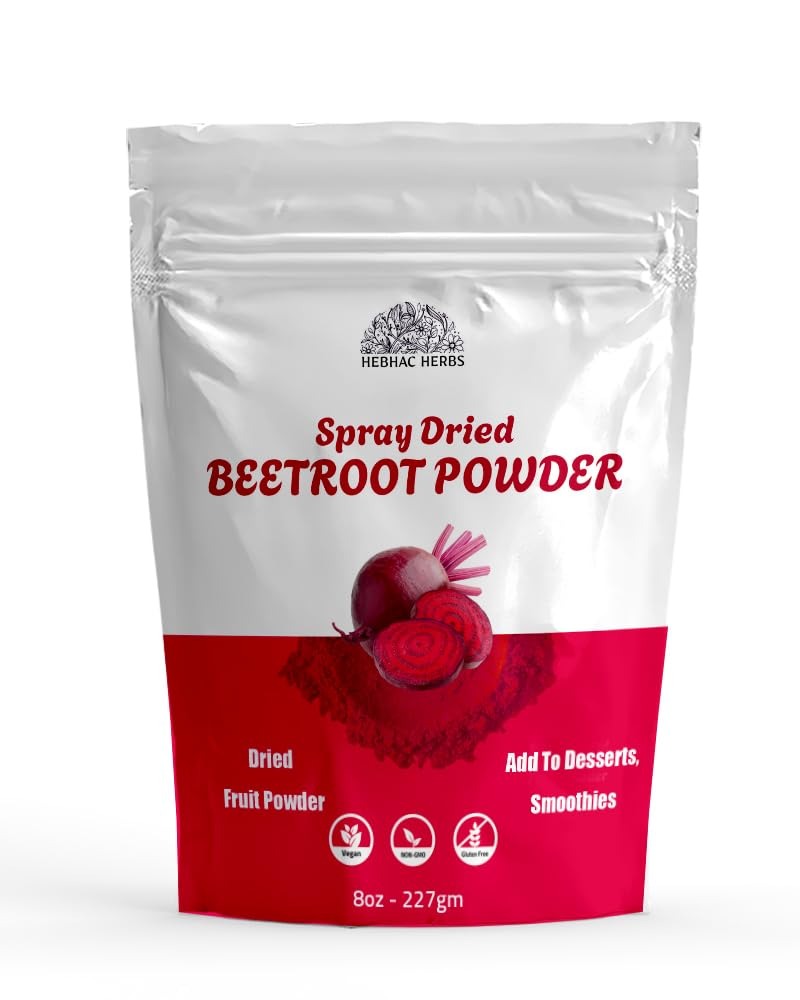
Item Name: Beetroot Powder 227g | Premium Beet Root Powder 8 Ounces, | 100% Pure Raw Red Beetroot Superfood for Drinks, Recipes| Vegan, Non GMO, Gluten Free.
Bullet Point 1: Hebhac Herbs Premium Beetroot Powder 8 Ounces 227g.
Bullet Point 2: Our Beetroot Powder is 100% pure, vegan, gluten free.
Bullet Point 3: We Never add additives or preservatives, artificial colors or flavors.
Bullet Point 4: Hebhac Herbs committed to providing you with delicious products. Hebhac Herbs aims to offer the highest quality products. We work closely with cultivators and view them as the partners in our endeavor.
Product Description: Hebhac Herbs Premium Beetroot Powder 8 Ounces 227g, Our Beetroot Powder is 100% pure, vegan, gluten free, We Never add additives or preservatives, artificial colors or flavors. Hebhac Herbs committed to providing you with delicious products. Hebhac Herbs aims to offer the highest quality products. We work closely with cultivators and view them as the partners in our endeavor.
Value: 8.0
Unit: Ounce

Price: 14.99